Question: Please indicate a possible affordance area of the bowl that can be used for holding
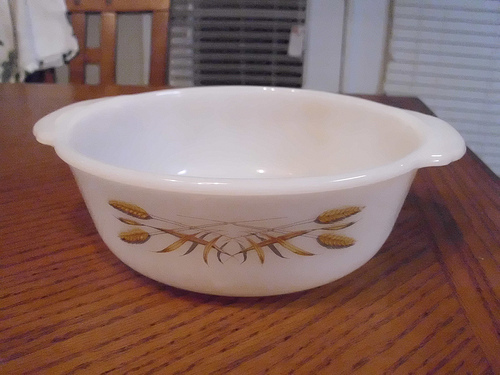
Answer: [29, 84.5, 466, 193.5]